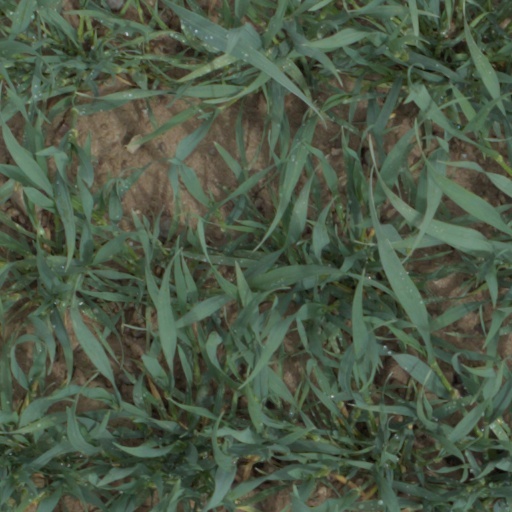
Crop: wheat